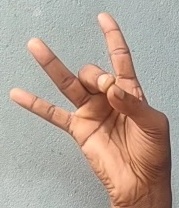
ASL sign: 8